Glacier

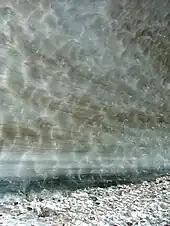
A cross-section through a glacier. The base of the glacier is more transparent as a result of melting.

The lowest velocities are near the base of the glacier and along valley sides where friction acts against flow, causing the most deformation. Velocity increases inward toward the center line and upward, as the amount of deformation decreases. The highest flow velocities are found at the surface, representing the sum of the velocities of all the layers below.